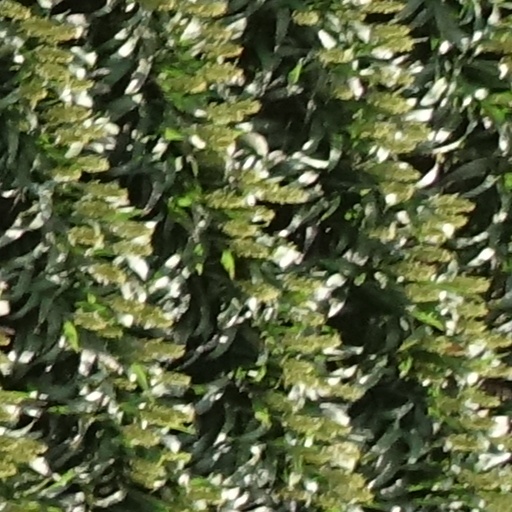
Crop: sorghum